Ohio State Route 316

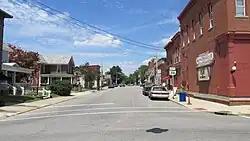
Eastbound SR 316 (northbound Long Street) in Ashville

SR 316 begins at a five-point intersection with SR 56 and Palestine–Williamsport Road in the aptly-named Five Points community within Monroe Township. The route heads east-northeast through farmland for about before entering the village of Darbyville. After its brief stint in Darbyville, the route crosses the Big Darby Creek and climbs a hill before entering more farmland. SR 316 gradually curves due east and intersects SR 104 before crossing the Scioto River and entering South Bloomfield. In South Bloomfield, the road reaches US 23 (Walnut Street) at a signalized intersection. SR 316 turns south onto US 23 for six blocks before SR 316 turns east onto Ashville Road. As the road crosses over Mud Run and exits South Bloomfield, the road name becomes Pickaway Street. The road then enters Ashville as West Main Street. In the center of town, SR 316 turns north onto Long Street. The route ends at a four-way intersection with SR 752 though the road continues ahead as County Route 28.